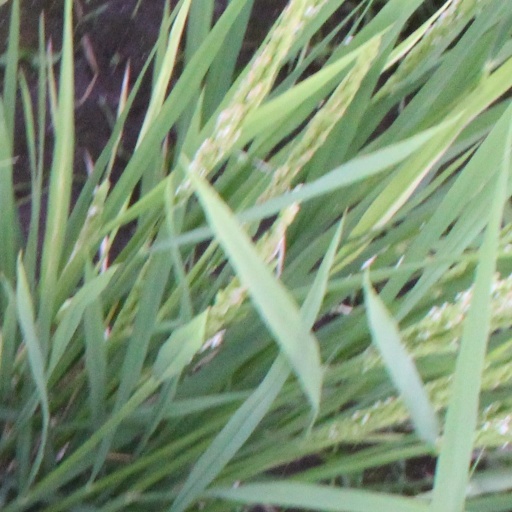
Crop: rice